Paintings attributed to Caravaggio

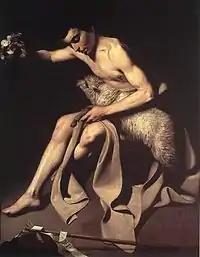
"John the Baptist". Date unknown. Öffentliche Kunstsammlung, Basel

The "John the Baptist" from Basel has many of the stylistic marks of Caravaggio – the use of deep shadows, the isolated youthful Baptist – but is not widely accepted as genuine. A comparison with Carlo Sellitto shows how well the more gifted of Caravaggio's followers absorbed not only the superficial tricks of style but the underlying ethos as well, to the point of becoming virtually indistinguishable from the work of the master. The Basel "Baptist", despite being a very attractive painting in its own right, is a quite forthright and traditional piece of Counter-Reformation iconography (the Baptist is holding out roses, symbol of the Passion, before the sheep, representing Christ's future sacrifice), and has none of the deep pathos and ambiguously mingled sensuality and spirituality that Caravaggio brought to his long contemplation of "John the Baptist".